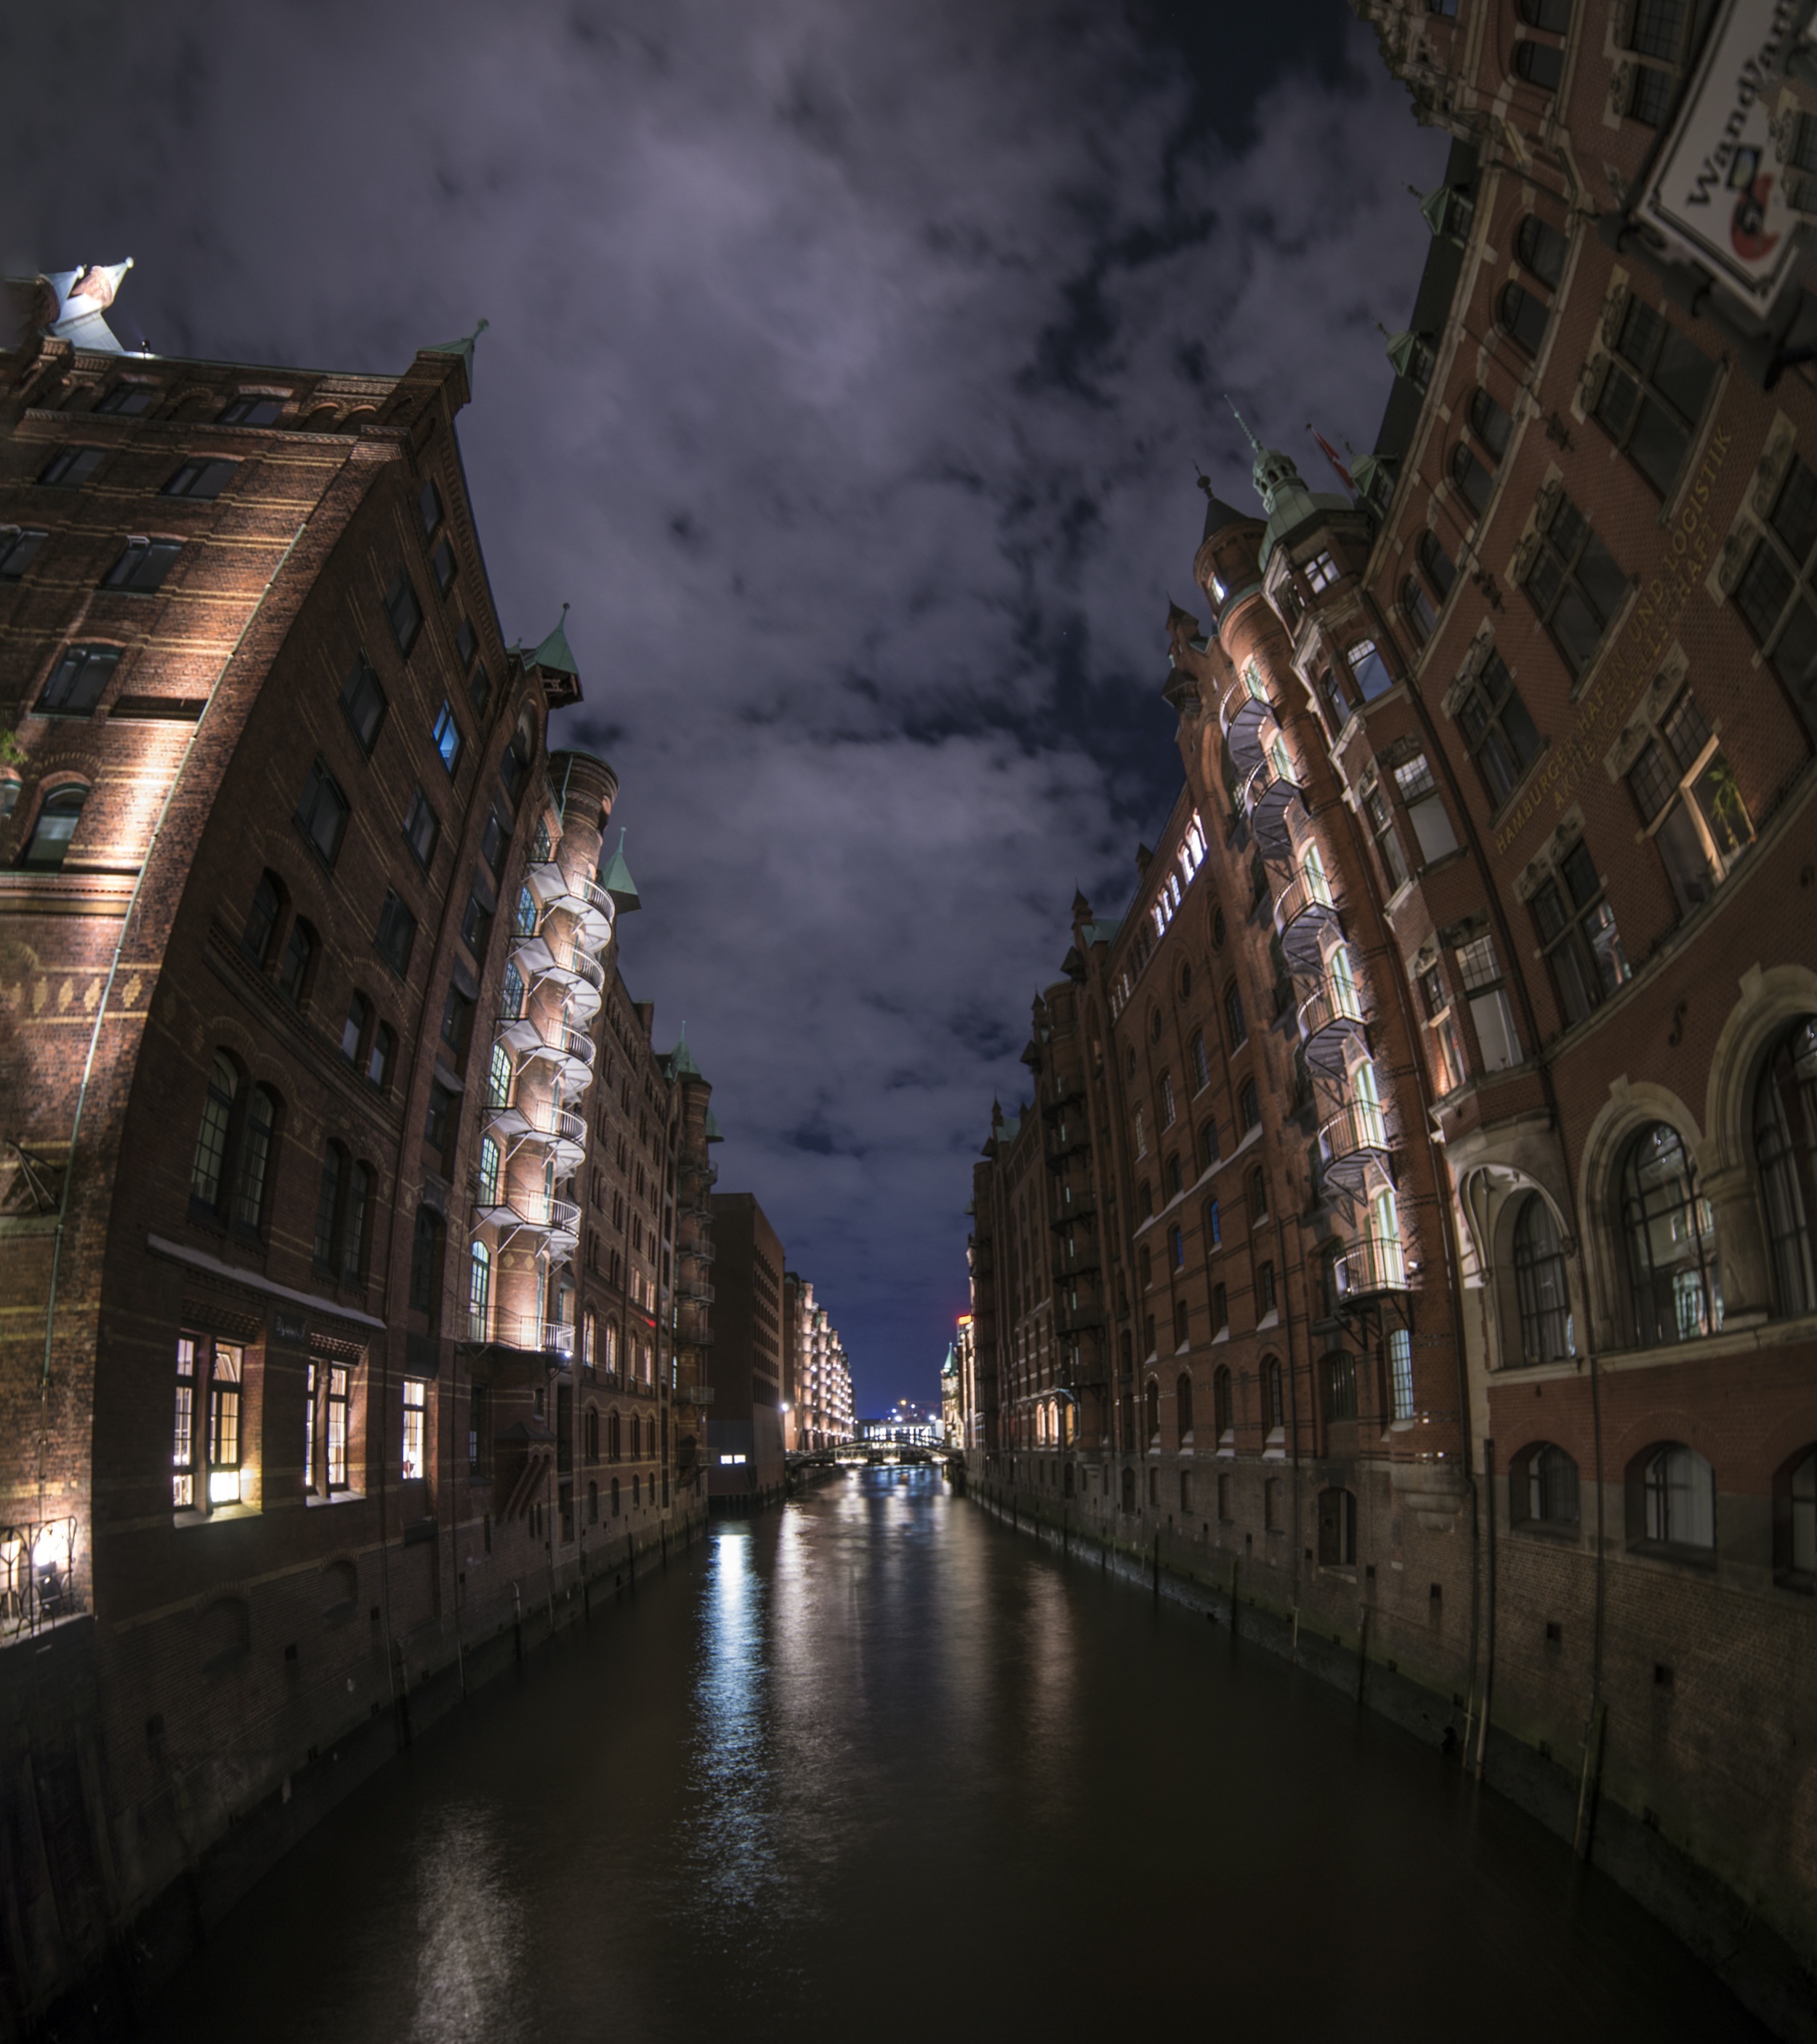
water, architecture, night, house, view, building, old, city, urban, river, canal, cityscape, dark, europe, evening, reflection, landmark, darkness, historic, tourism, waterway, illuminated, medieval, fisheye, famous, metropolis, urban area, town canal